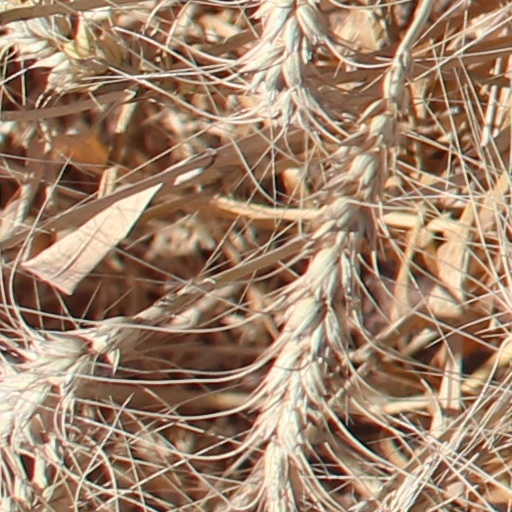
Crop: wheat